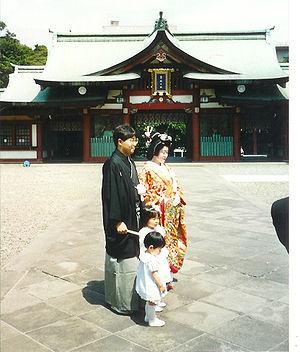
Une robe de mariée est un vêtement traditionnel que porte la femme le jour de son mariage. Fréquemment plusieurs accessoires tels que les gants, le chapeau, le voile ou le bouquet fleuri viennent compléter la composition, participant ainsi à rendre la mariée belle et porteuse de valeurs symboliques.